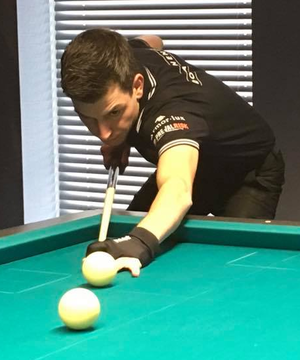
Raymund Swertz
Raymund Swertz, né le 4 septembre 1988, est un joueur néerlandais de billard français qui évolue dans les équipes de HCR Prinsen Benelux Biljarts et Douarnenez-Valdys.